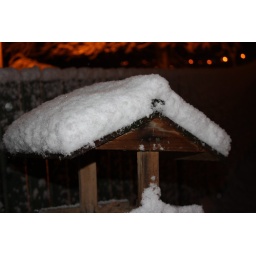
A layer of snow on top of the bird table in my garden